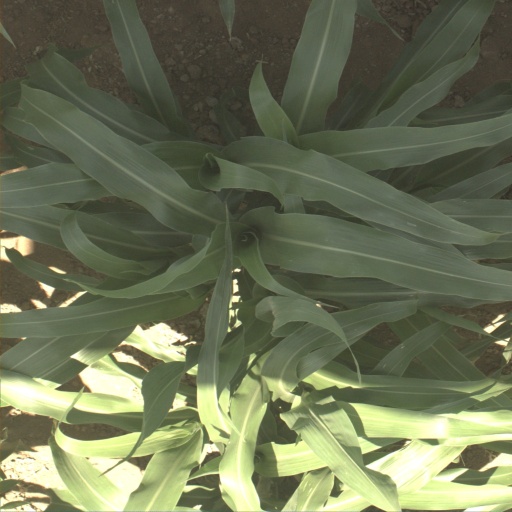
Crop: sorghum